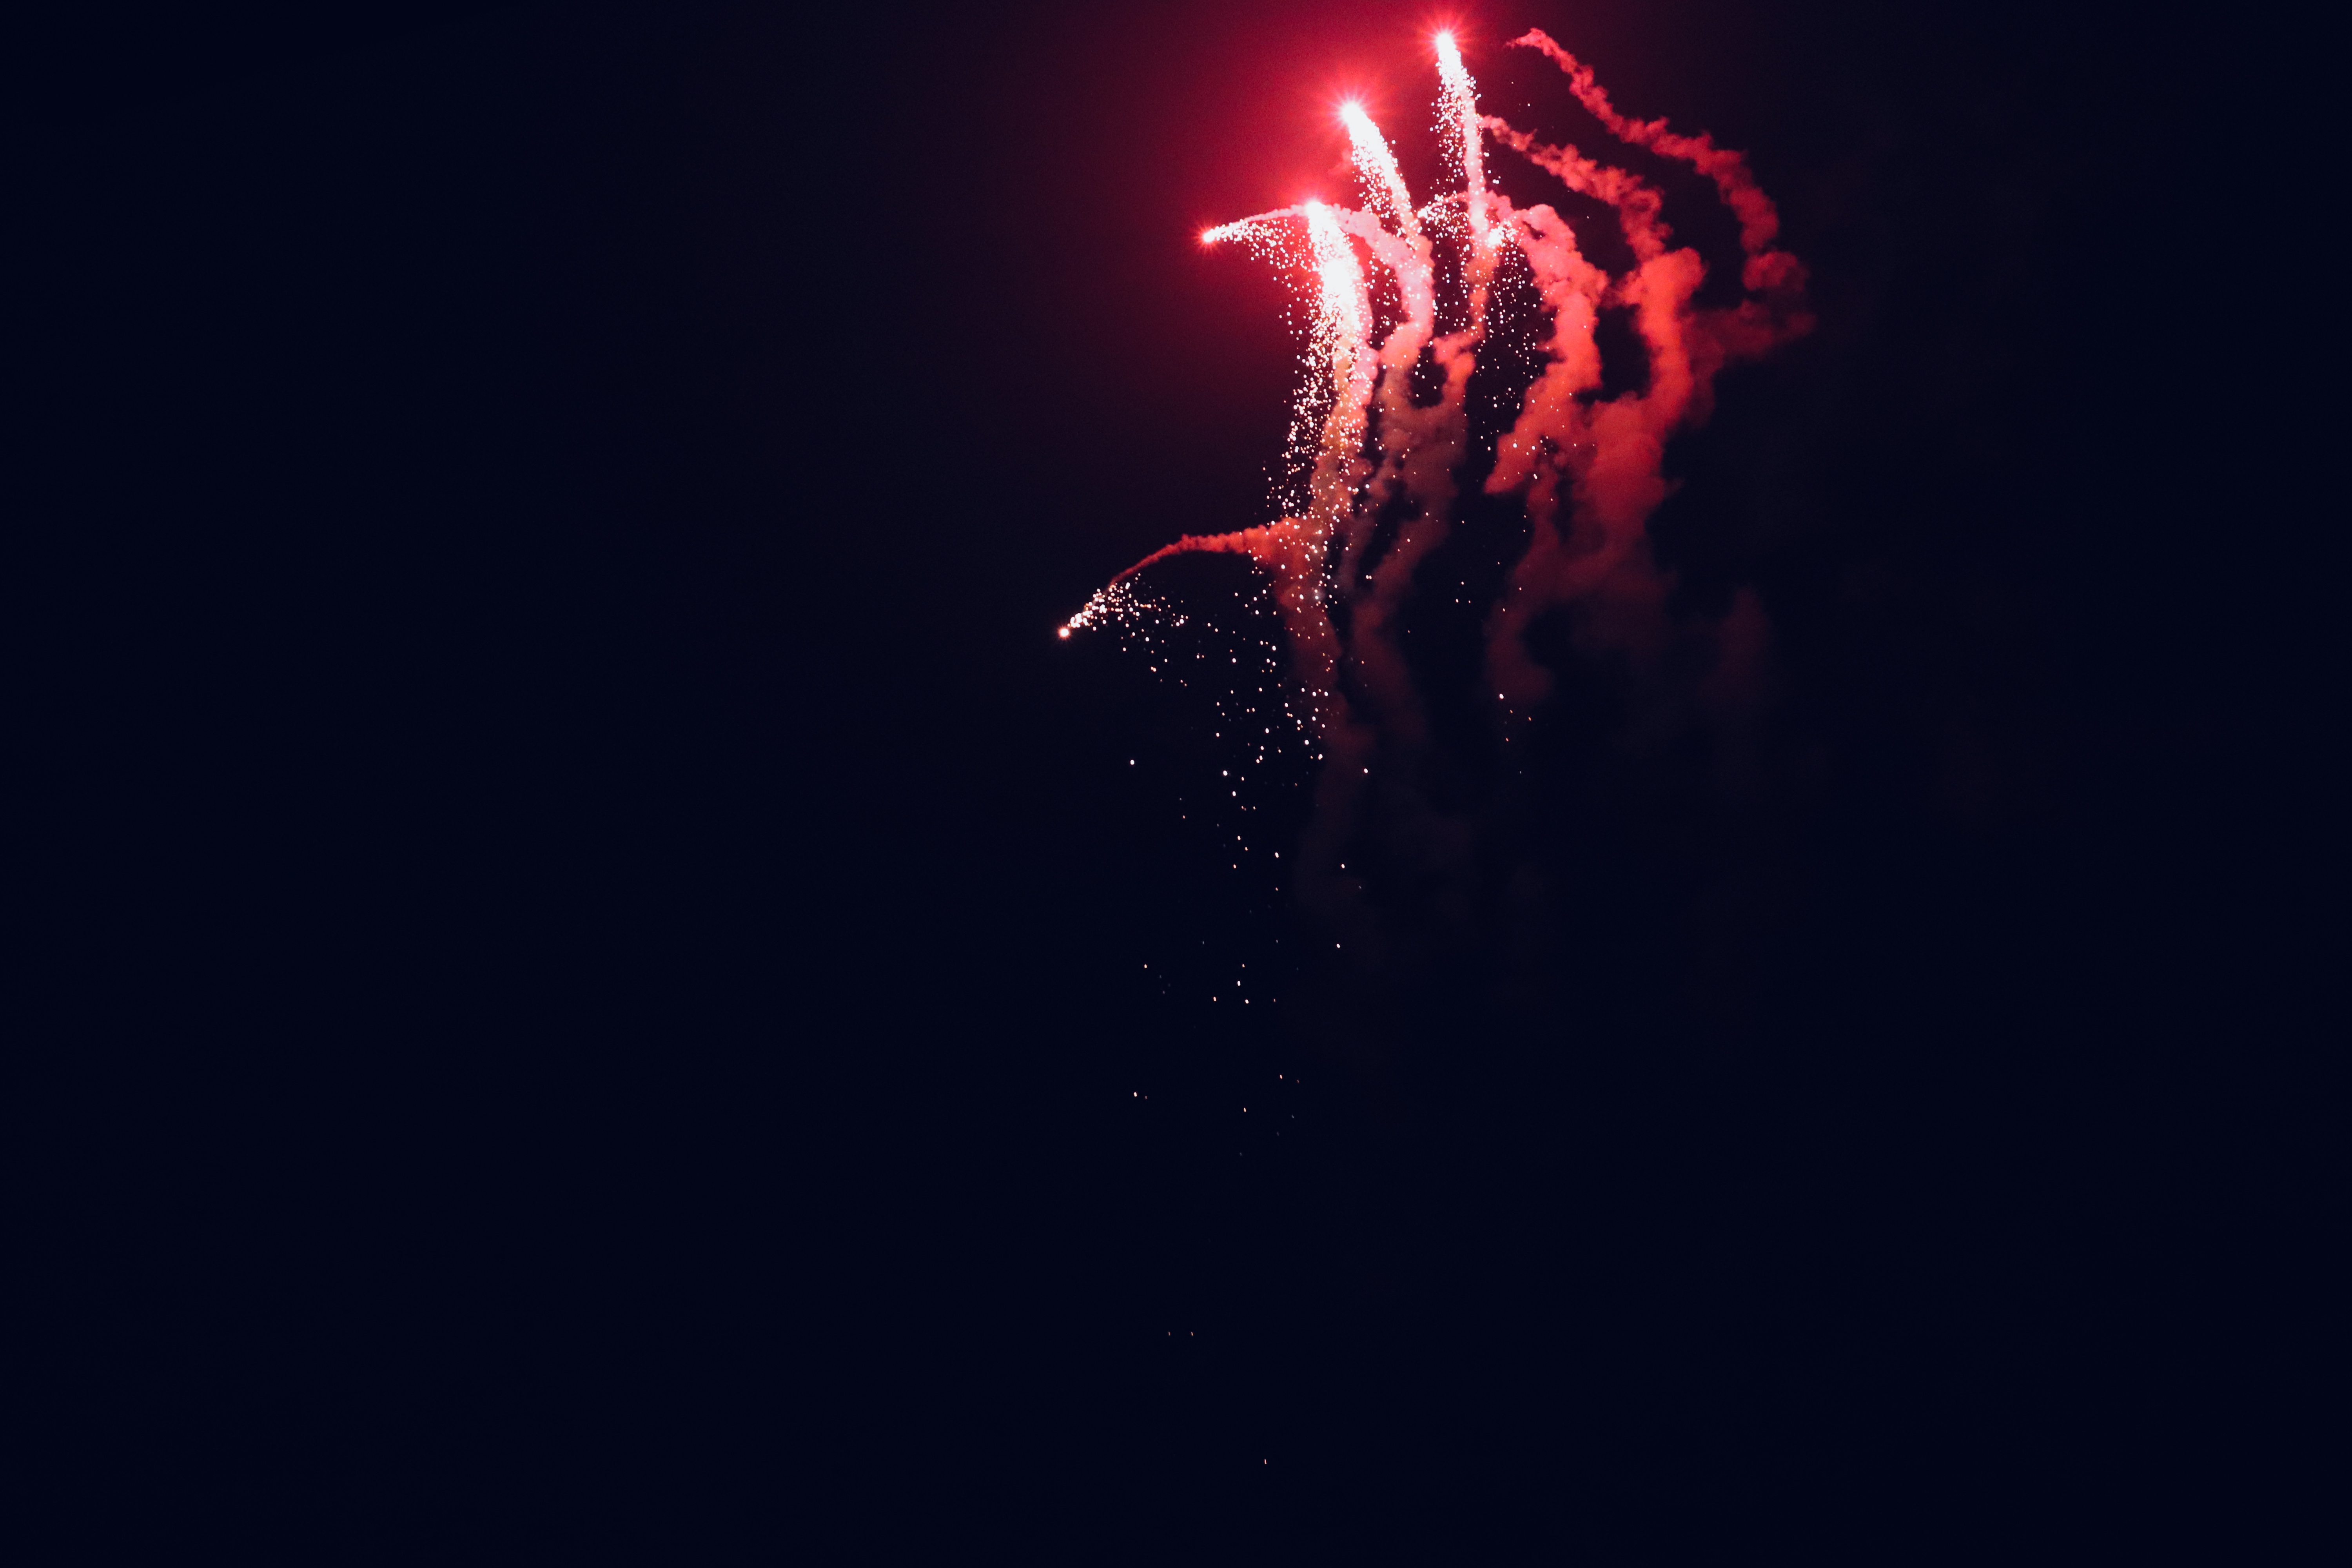
fireworks, color, light, bright, beautiful, red, sky, darkness, night, geological phenomenon, event, cloud, recreation, midnight, space